National Forest Corporation

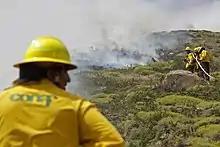
CONAF firefighters in Valparaiso, Chile

CONAF has more than 135 offices throughout Chile and more than 1,900 employees (professionals, technicians and administrative staff). 450 of them are highly qualified Park Rangers trained to help visitors.